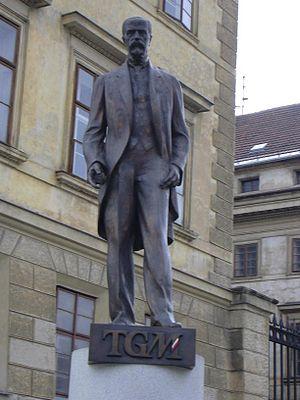
Photographie de la statue de T.G.Masaryk, premier président de la Tchécoslovaquie, en face du château de Prague.